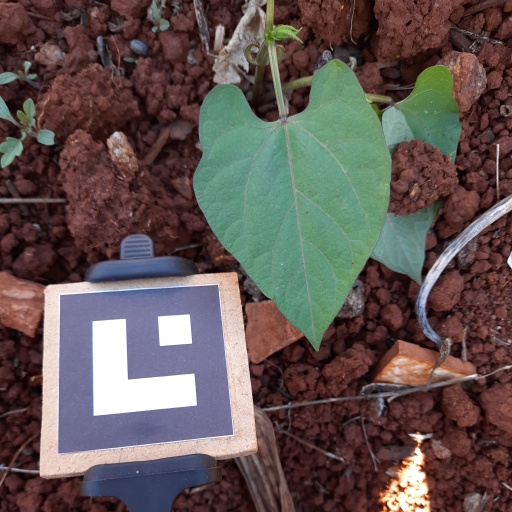
Observations: flat surface, no eating holes, under shade